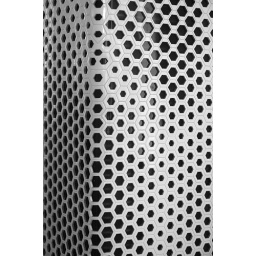
From the office of MAD architects in Beijing. The building will be built in Tianjin.